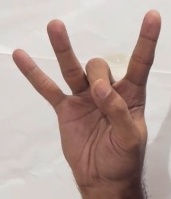
ASL sign: 8